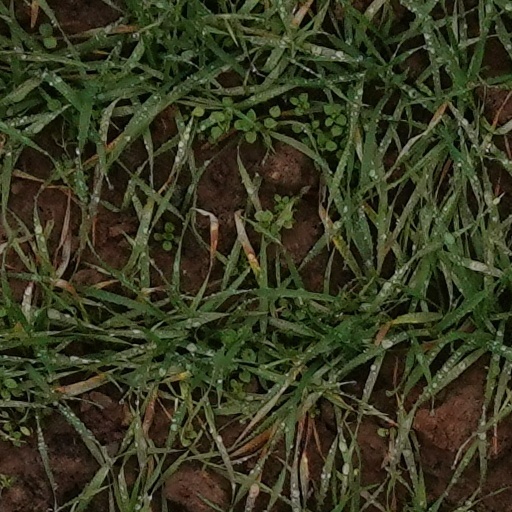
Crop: wheat